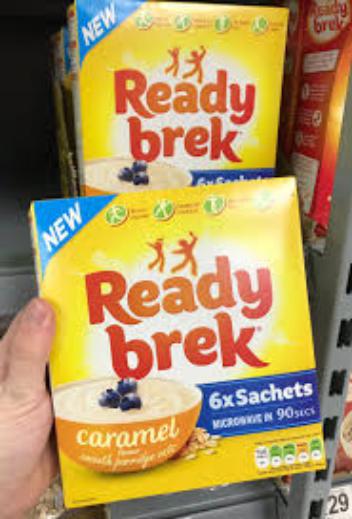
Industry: Food